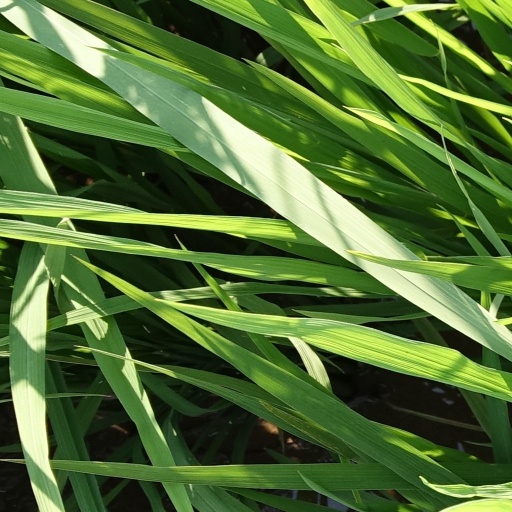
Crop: rice